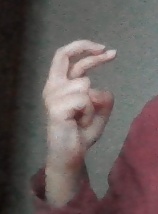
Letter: zay